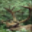
Label: deer